Leonardo da Vinci

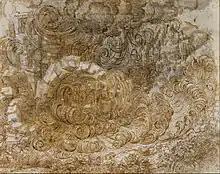
An apocalyptic deluge drawn in black chalk by Leonardo near the end of his life (part of a series of 10, paired with written description in his notebooks)

Leonardo worked in Milan from 1482 until 1499. He was commissioned to paint the "Virgin of the Rocks" for the Confraternity of the Immaculate Conception and "The Last Supper" for the monastery of Santa Maria delle Grazie. In the spring of 1485, Leonardo travelled to Hungary (on behalf of Sforza) to meet king Matthias Corvinus, and was commissioned by him to paint a Madonna. In 1490 he was called as a consultant, together with Francesco di Giorgio Martini, for the building site of the cathedral of Pavia and was struck by the equestrian statue of Regisole, of which he left a sketch. Leonardo was employed on many other projects for Sforza, such as preparation of floats and pageants for special occasions; a drawing of, and wooden model for, a competition to design the cupola for Milan Cathedral; and a model for a huge equestrian monument to Ludovico's predecessor Francesco Sforza. This would have surpassed in size the only two large equestrian statues of the Renaissance, Donatello's "Gattamelata" in Padua and Verrocchio's "Bartolomeo Colleoni" in Venice, and became known as the "Gran Cavallo". Leonardo completed a model for the horse and made detailed plans for its casting, but in November 1494, Ludovico gave the metal to his brother-in-law to be used for a cannon to defend the city from Charles VIII of France.